Kebaya

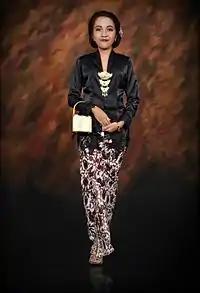
A Javanese style black silk kebaya secured with "kerongsang" brooch, worn over a batik sarong

Further transformation of kebaya can also be attributed to European influences. By the 1910s, the base materials for kebaya began to change from fine white cotton to bright and transparent fabrics such as voile and organdie imported from France and Switzerland. By the 1920s, the German organdie and colourful printed voiles became popular. Through the introduction of European fabrics, kebaya became increasingly luxurious and glamorous while the sarong overflowed with vivid colours. By the 1930s, the kebaya turned to be more colourful, decorated with cutwork, suitable for local ethnic taste.